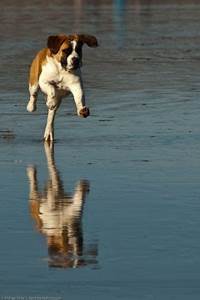
Label: cane